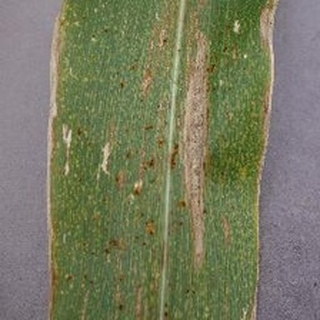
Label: corn_northern_leaf_blight